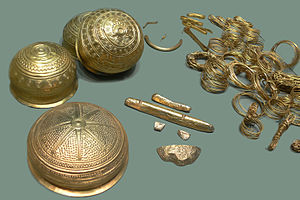
Pusjkinmuseet / Galleri
Pusjkinmuseet er det største museum for europæisk kunst i Moskva. Museet ligger på Volkhonk ulitsa i den Centrale administrative okrug, lige overfor Kristus Frelserens Katedral. Den internationale musikfestival Svjatoslav Rikhters Decembernætter har været afholdt i Pusjkinmuseet siden 1981.